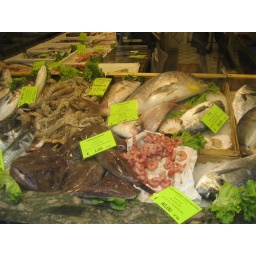
lots of fresh fish in downtown market winodws